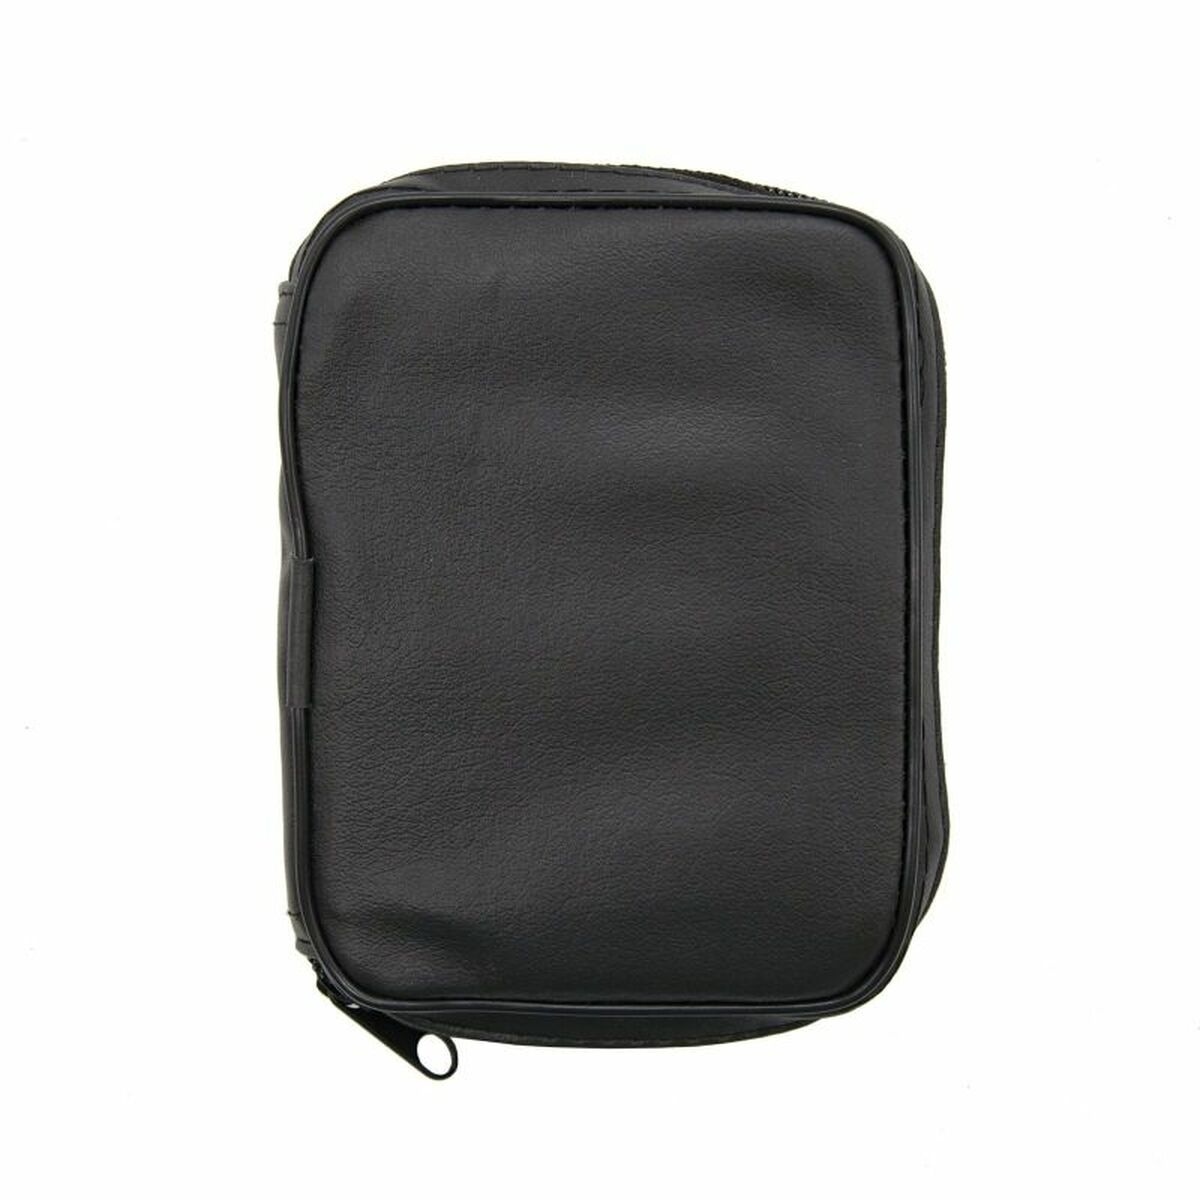
Organizador de Cables NANOCABLE 10.31.0301 Gris
Si eres un apasionado de la informática y la electrónica , te gusta estar a la última en tecnología y no perderte detalle, compra Organizador de Cables NANOCABLE 10.31.0301 Gris al mejor precio. Tipo: Organizador de Cables Color: Gris Fuente de Alimentación: Batería Indicador luminoso: LED Certificado: RoHS
Brand: NANOCABLE
Category: Electronics > Electronics Accessories > Cable Management